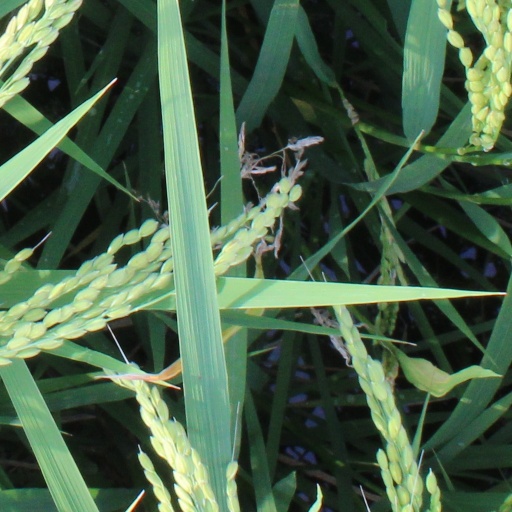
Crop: rice